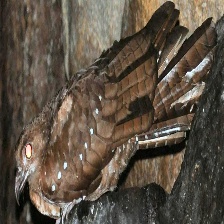
Species: OILBIRD
Scientific name: STEATORNIS CARIPENSIS